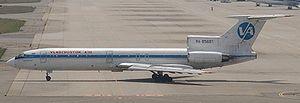
Vladivostok Avia est une entreprise russe basée à Vladivostok. Elle exploite à la fois des avions et des hélicoptères. Elle opère depuis 1994 en tant qu'héritière de Vladivostok Airlines. Elle est membre de l'IATA depuis avril 2004. Elle est la principale compagnie de l'Est de la Russie.